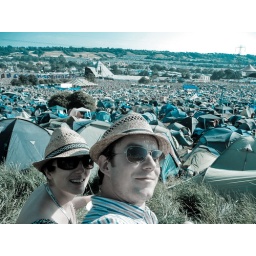
Snoop was so full we clambered up the grass bank by the fence to watch from afar.